Shovel Knight: King of Cards

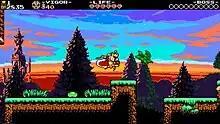
King Knight uses his charge attack while midair against a flying enemy.

Like "Shovel Knight", "King of Cards" is a 2D side-scrolling platform game. Players control King Knight, a dandy on a quest to win a card game called Joustus and be appointed the "King of Cards". King Knight features a different moveset than other "Shovel Knight" protagonists; he attacks enemies by charging into them, and is flung upwards after making contact with a surface or enemy. After he is flung upwards, he spins in a pirouette, and can bounce upon enemies and objects while spinning. King Knight has access to magical items called Heirlooms, such as a sword used to attack enemies or jump higher, a cloak that deflects attacks, and a bubble that allows him to float above the ground. Heirlooms are purchased using Merit Medals, collectables earned by exploring levels and defeating enemies in the Joustus card minigame.